3rd North Midland Brigade, Royal Field Artillery

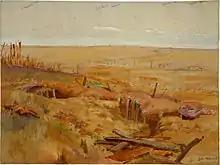
Messines Ridge from Hill 63 by George Edmund Butler.

CCXXXII Brigade was rested from 5 to 24 May, then joined 19th (Western) Division in IX Corps as it was preparing for the Battle of Messines. The AFA brigades were moved into the area in secrecy, a battery at a time. Ammunition dumps had been formed containing 1000 rounds for each 18-pounder and 750 for each 4.5-inch howitzer, together with thousands of rounds of gas and smoke shells. The preparatory bombardment began on 26 May and the creeping barrage was practised on 3 and 5 June, inducing the Germans to reveal many of their own batteries, which were then bombarded. The guns ceased fire at 02.40 on 7 June and then the attack was launched at 03.10 with the firing of a series of massive mines under the Messines Ridge. The infantry advanced behind a creeping barrage (about two-thirds of the 18-pounders) protected by a standing barrage (the 4.5-inch howitzers and remaining 18-pounders) further in front. Once the infantry reached their objectives, the creeping barrage became a protective barrage 150–300 yards ahead of them while they consolidated their positions. The plan worked to perfection, and there was scarcely any opposition to the initial attack from the stunned defenders. Some field batteries then moved forward into the old no-man's land to extend the protective barrage. This smashed the first German counter-attack launched at 14.00, and the British second phase attack was launched in the afternoon, taking its objectives.